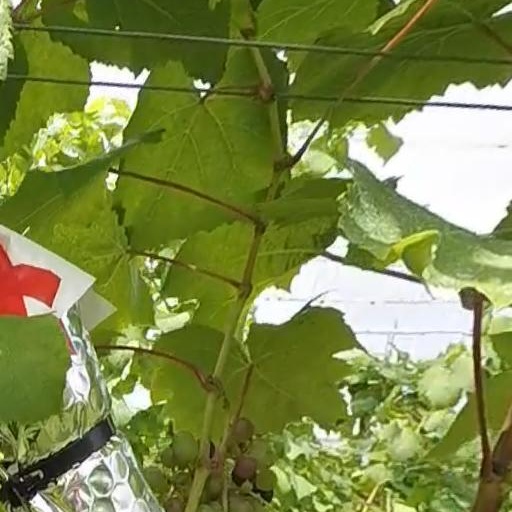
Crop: grape